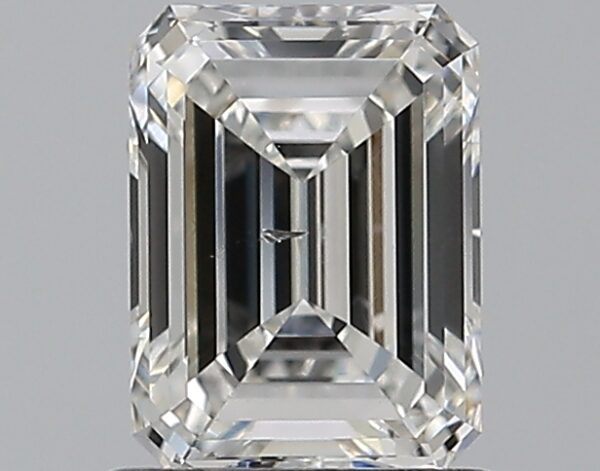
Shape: emerald
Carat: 1.01
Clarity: SI2
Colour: F
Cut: EX
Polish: EX
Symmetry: EX
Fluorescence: N
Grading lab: GIA
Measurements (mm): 6.81 x 5.06 x 3.11